Lazybrook/Timbergrove, Houston

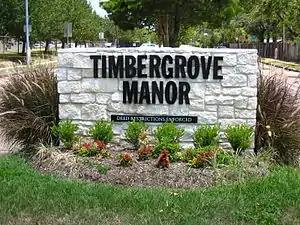
Timbergrove Manor, Houston, Texas entrance sign

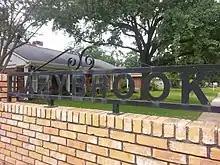
Lazybrook

Lazybrook and Timbergrove Manor (collectively, "Lazybrook/Timbergrove") are two adjoining, deed-restricted neighborhoods located approximately 7 miles northwest of Downtown Houston, Texas. Located inside the 610 Loop and just west of the Houston Heights, Lazybrook and Timbergrove Manor are situated along the wooded banks of White Oak Bayou in the near northwest quadrant of the city.